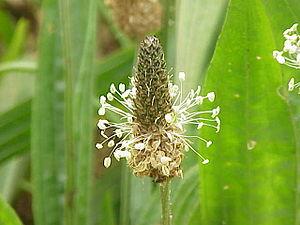
En botanique, l'épi est une inflorescence simple. En fait, c'est une grappe dont les fleurs sont sessiles, c'est-à-dire qu'elles n'ont pas de pédoncule et sont directement attachées et serrées sur la tige. Cela donne à l'inflorescence une forme dense, étroite, allongée, en pointe.